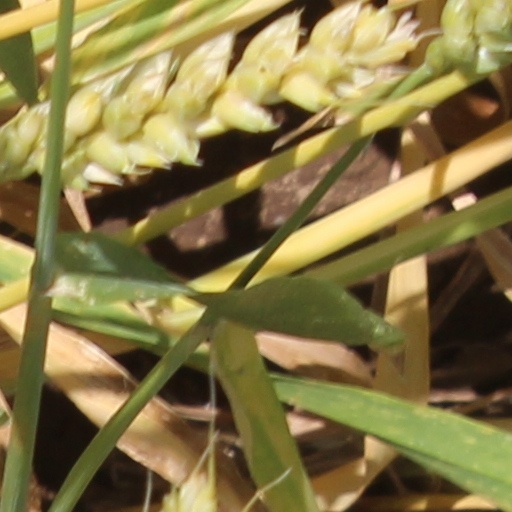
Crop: wheat